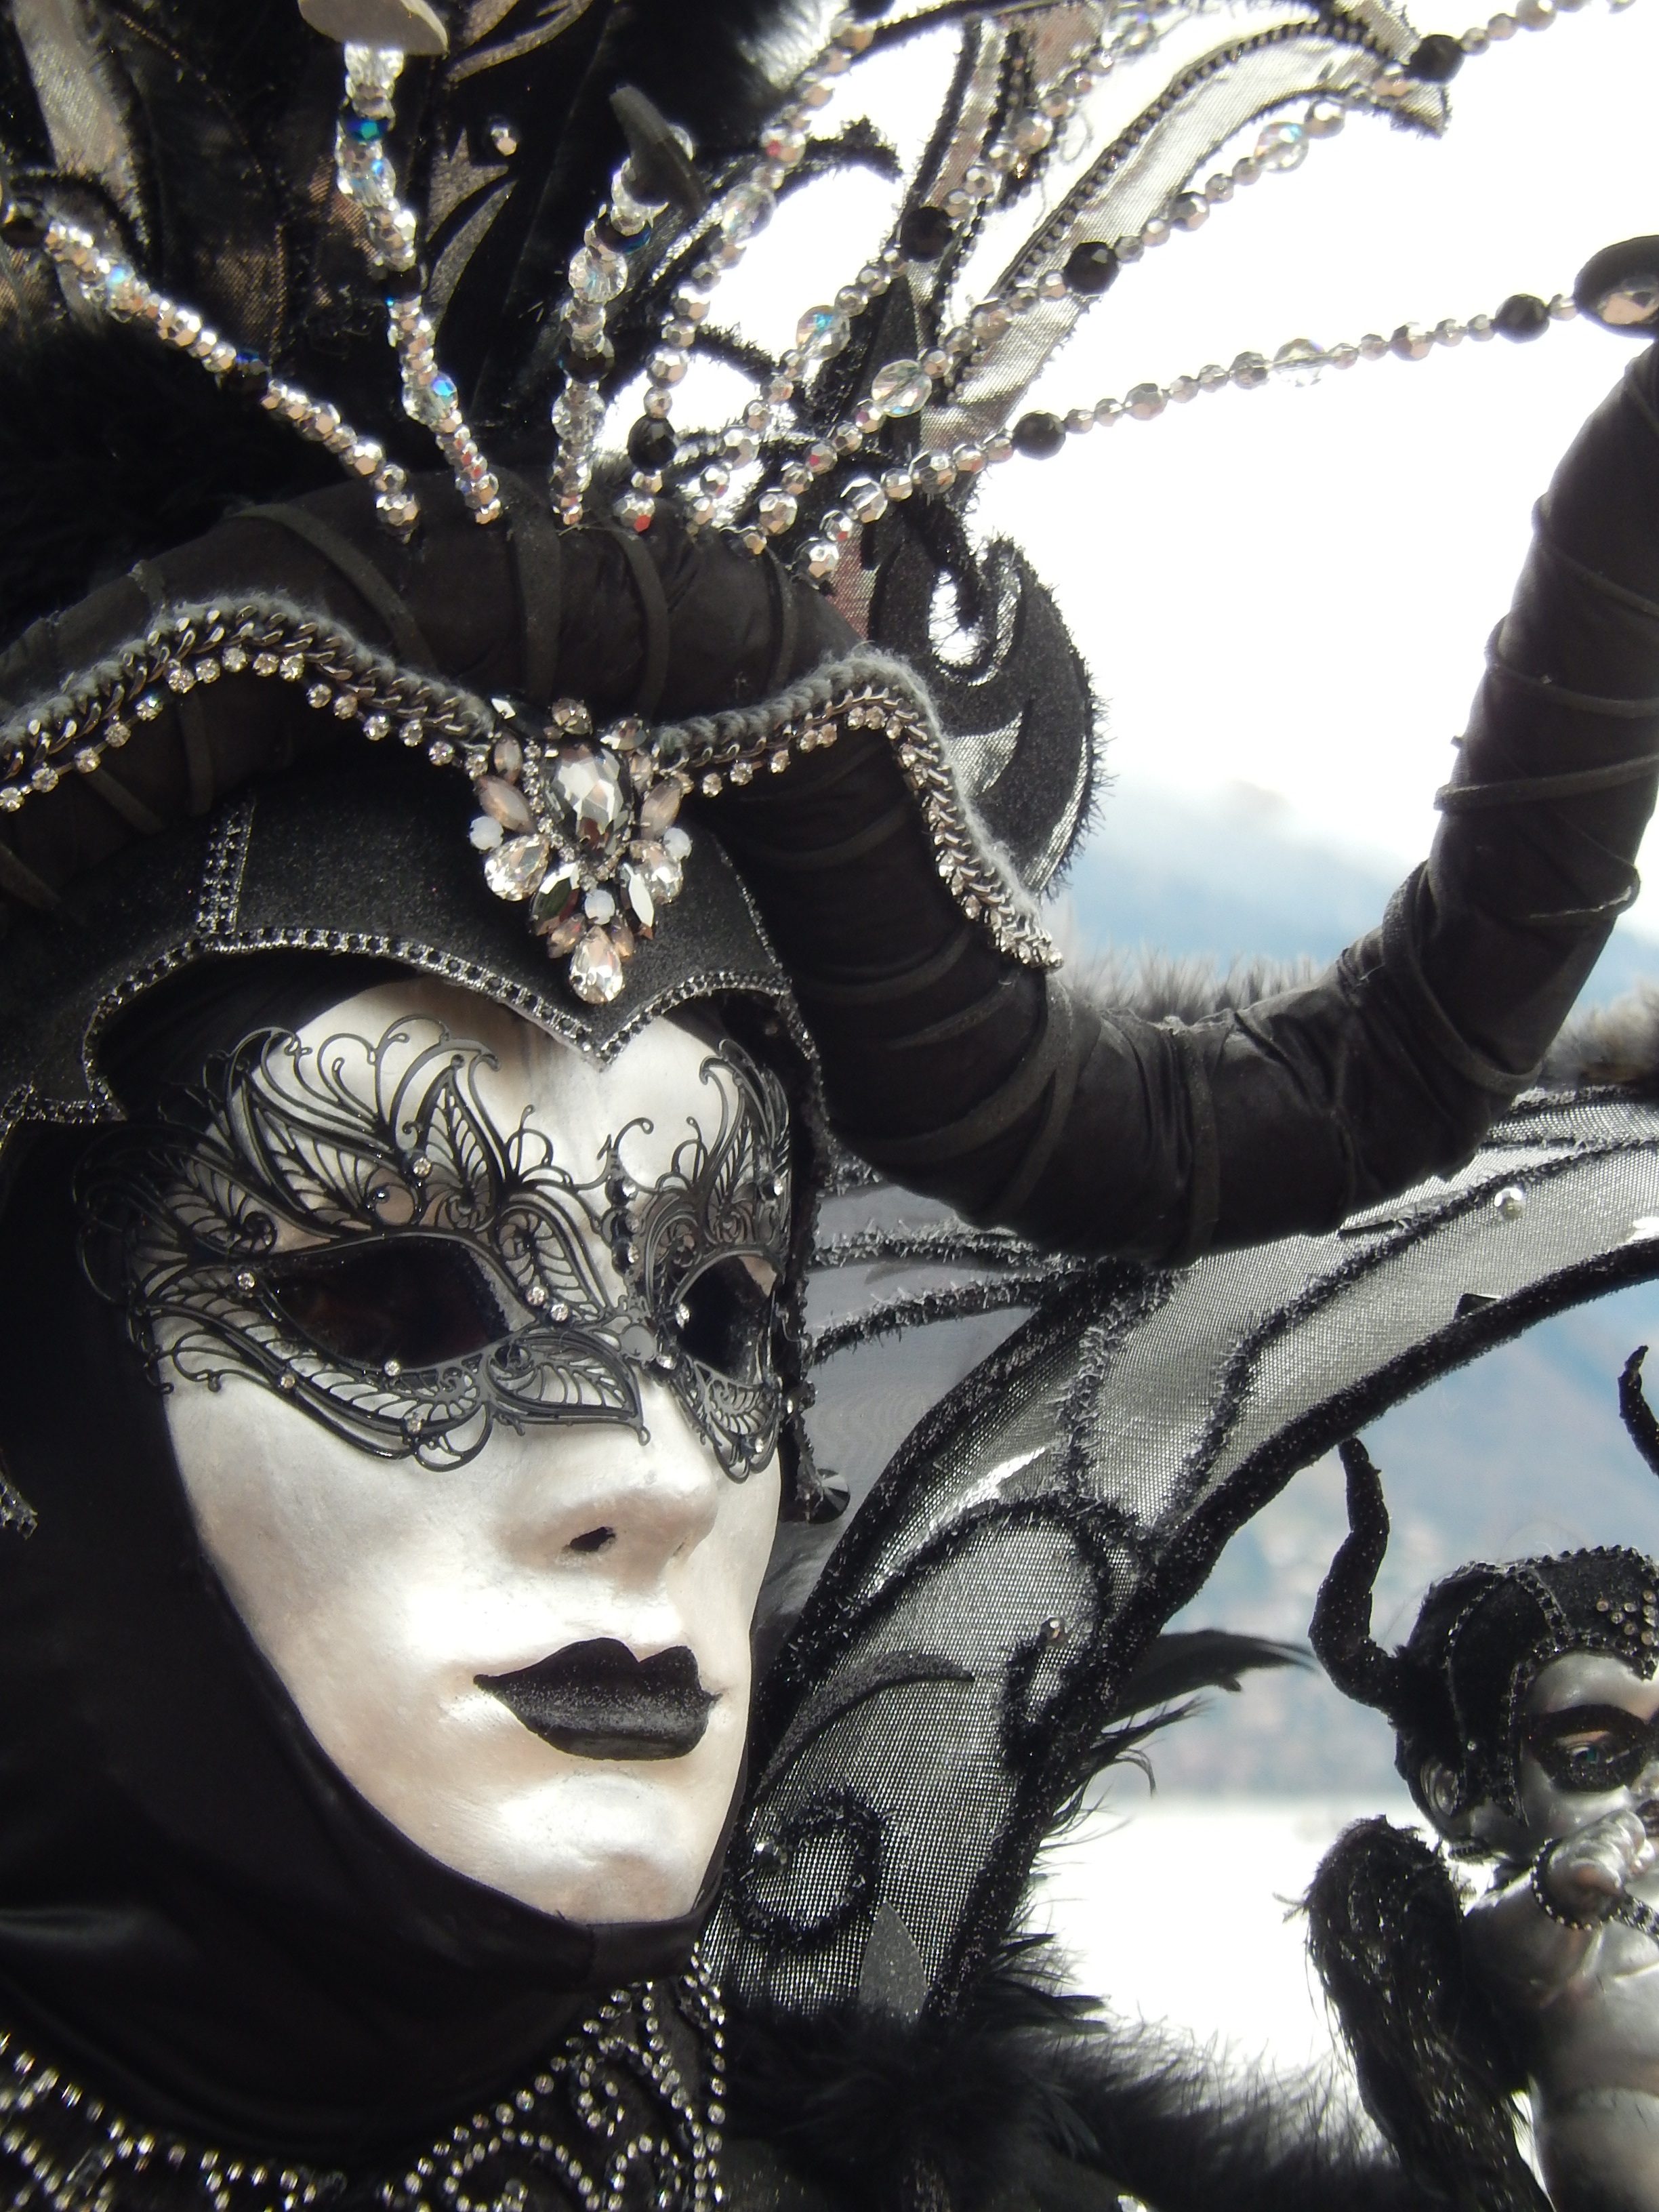
france, carnival, clothing, festival, mask, costume, masque, mask of venice